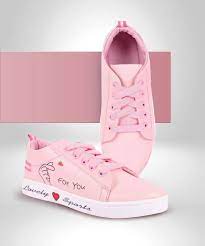
Label: Sneaker